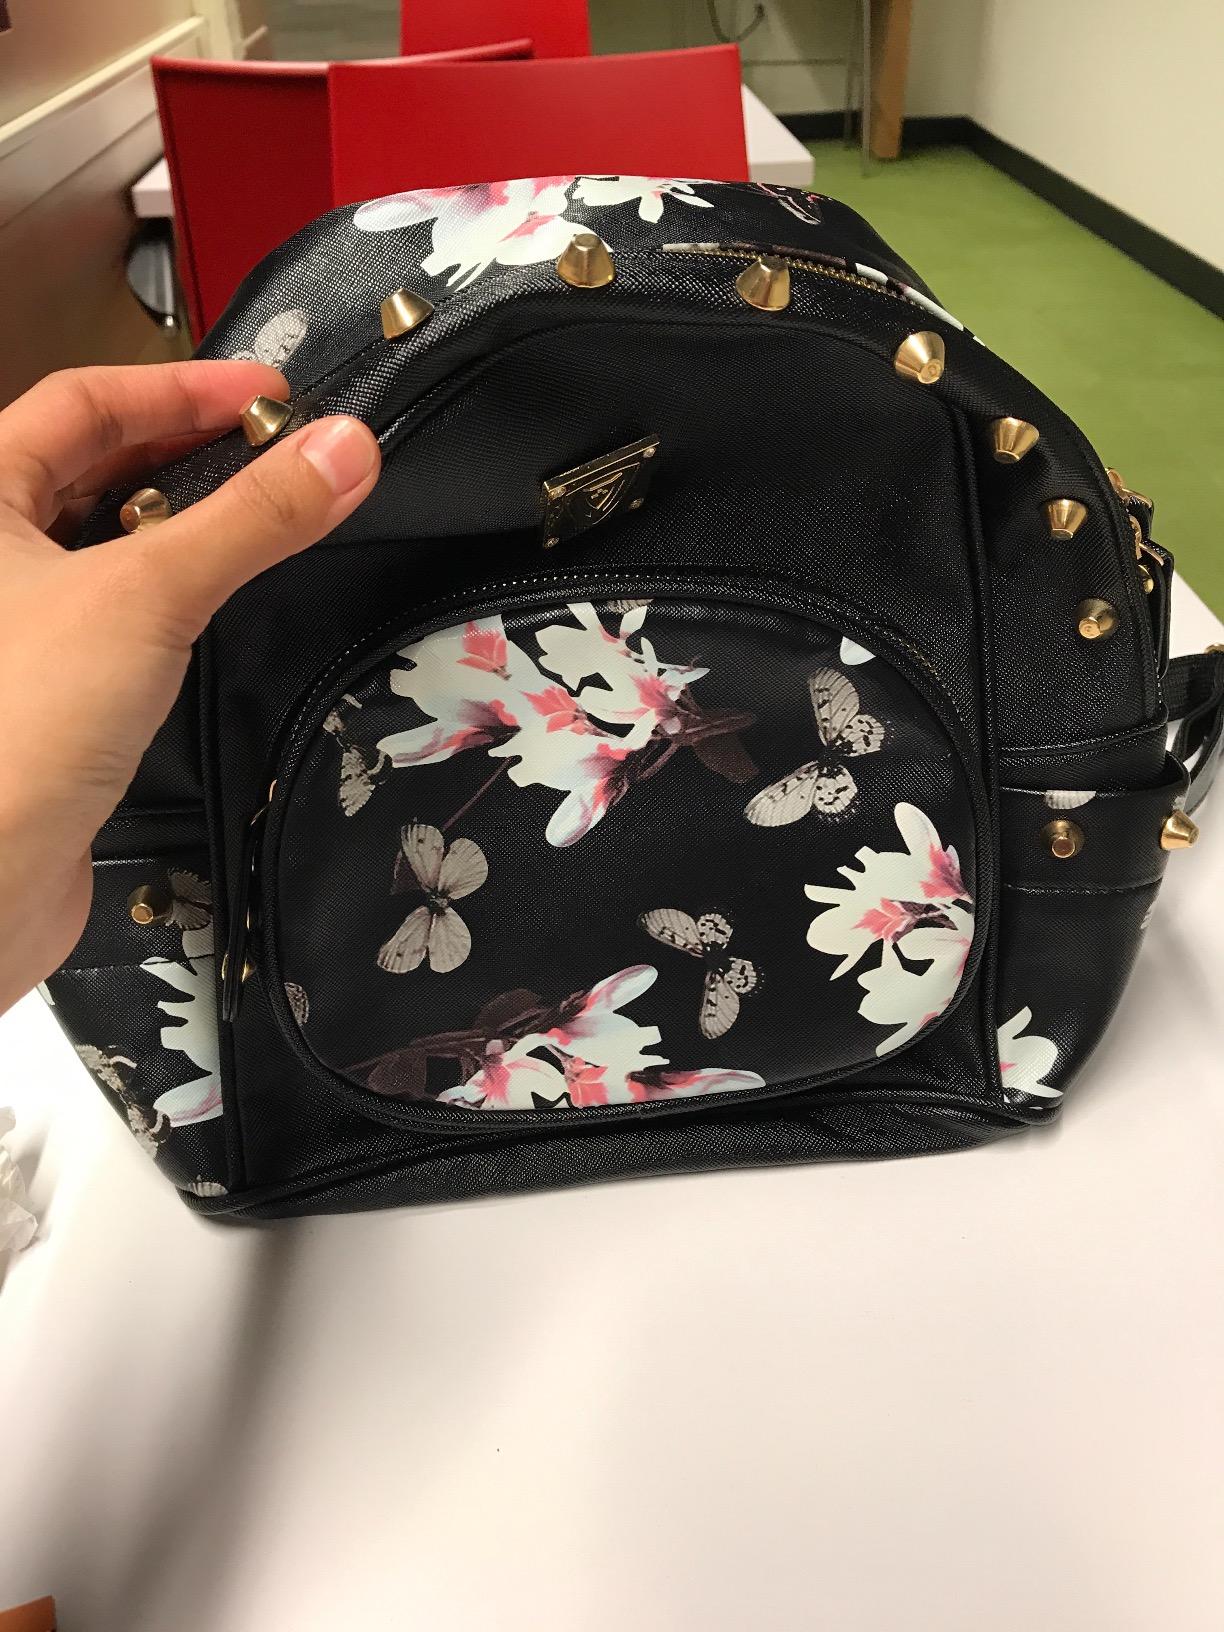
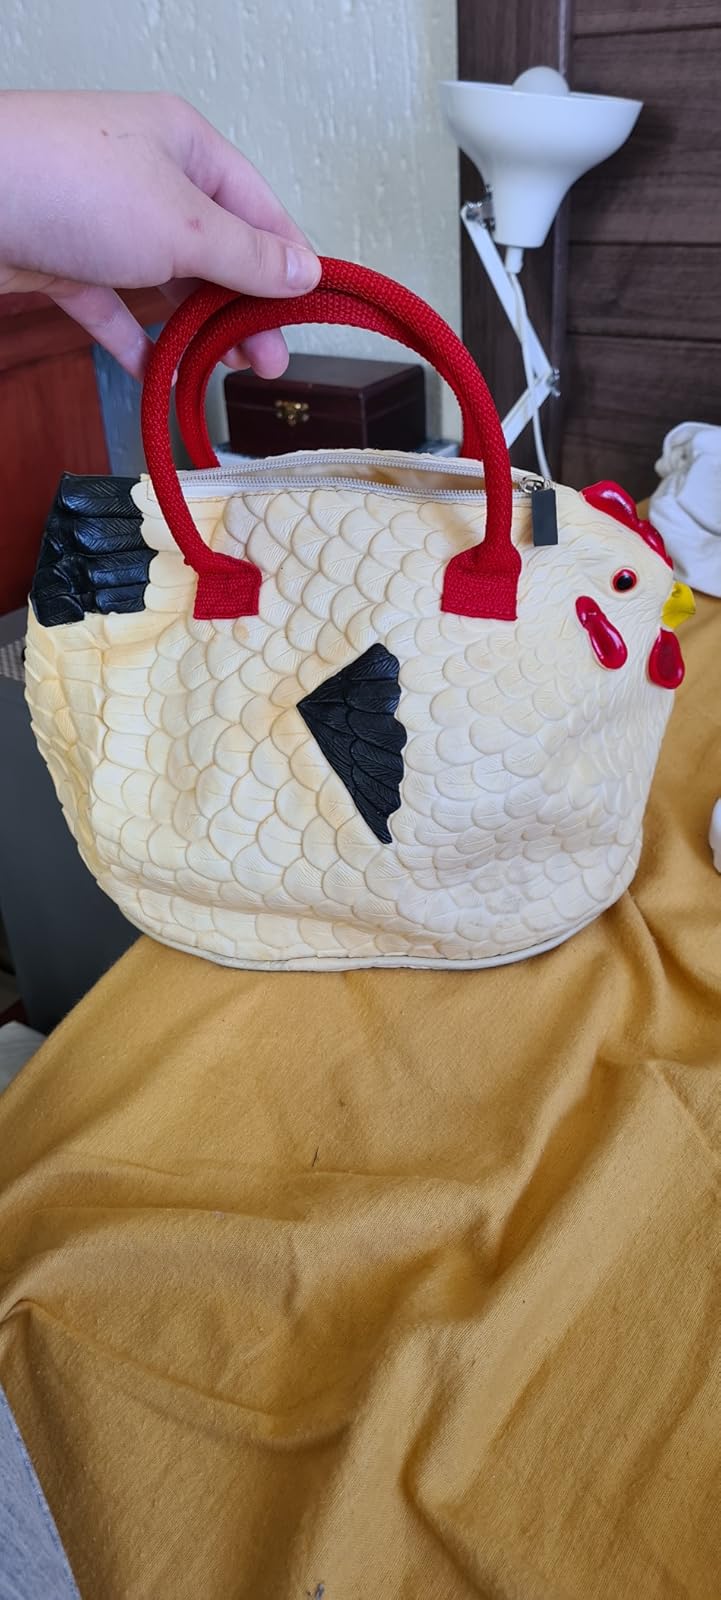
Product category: accessories_handbag
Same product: no